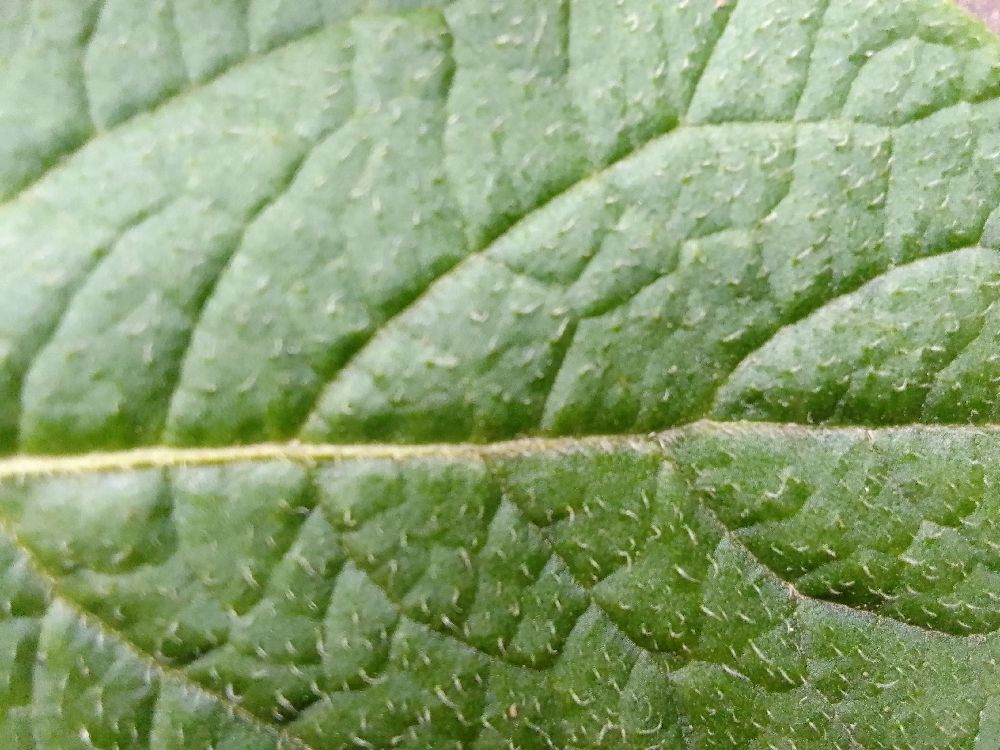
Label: Healthy